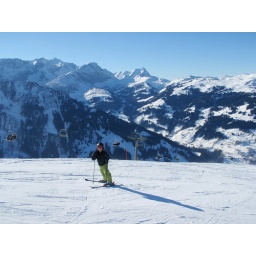
Unlike in Australia, no trees or rocks on the piste to dodge